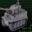
Label: tank